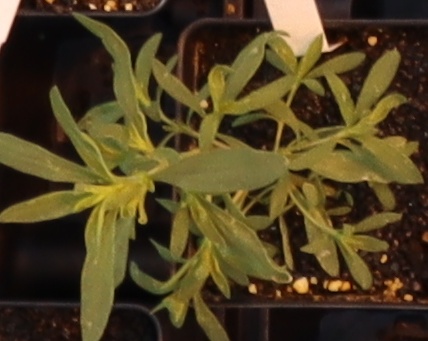
Label: Kochia